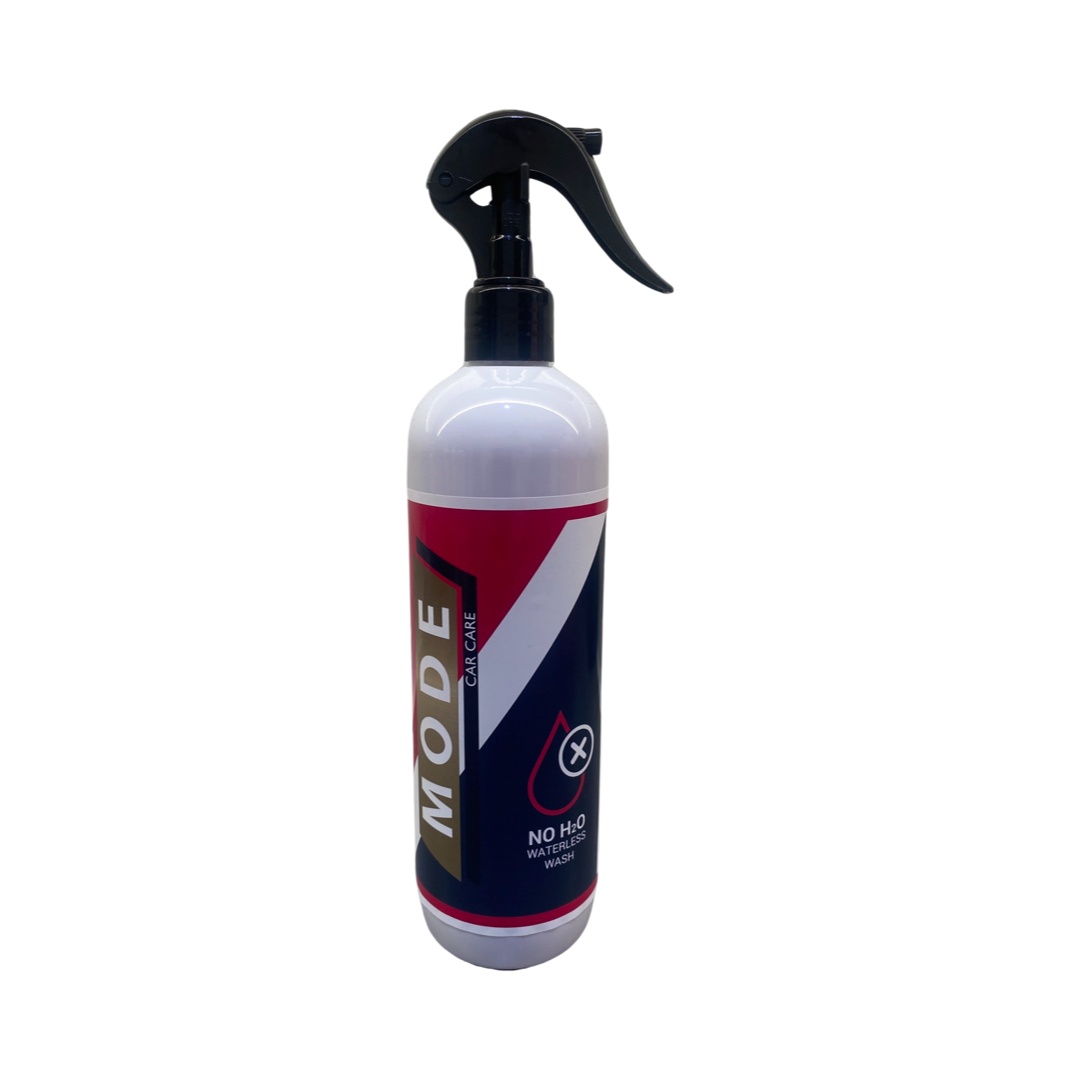
NO H2O Waterless Wash
NO H2O Waterless Wash is an environmentally friendly cleaner that incorporates the very latest in scratch-free technology which encapsulates and suspends dirt, ensuring all treated surfaces are clean, refreshed and no water needed. No need to dilute product. Available in 500ml - 1 litre - 4 litres. For cleaning and detailing, Classic Cars, Motorcycles, Boats etc. Use on all paintwork, glass, chrome, plastic trim, alloys & vinyl wraps.
Brand: Detail Mode
Category: Vehicles & Parts > Vehicle Parts & Accessories > Vehicle Maintenance, Care & Decor > Vehicle Cleaning > Car Wash Solutions > Waterless Washes